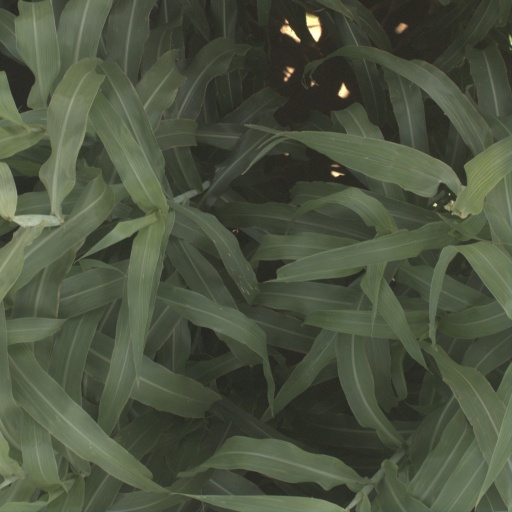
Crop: sorghum